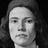
Emotion: neutral